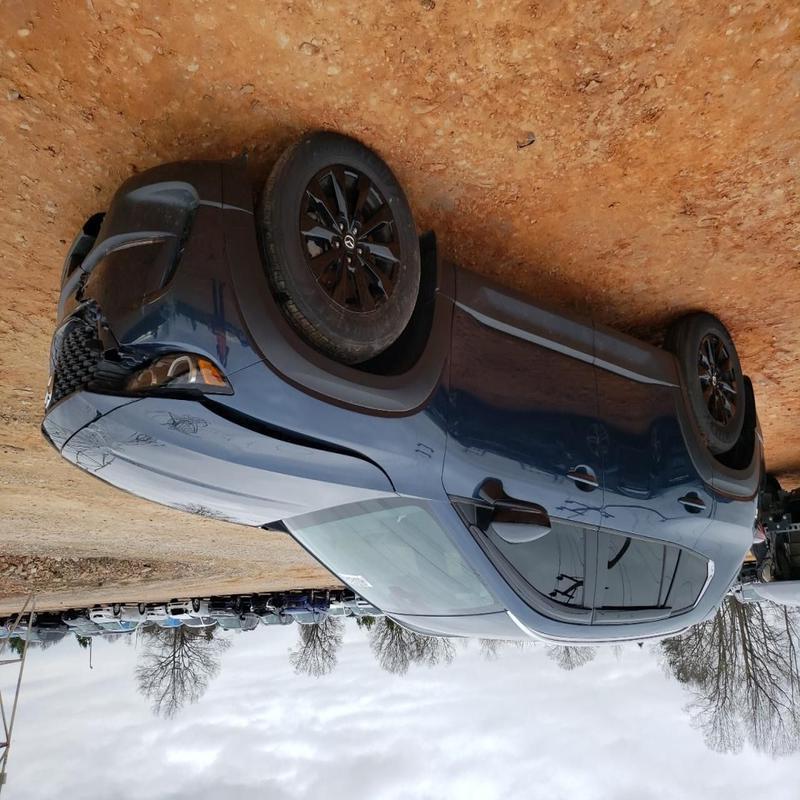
Aucun dommage détecté.
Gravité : aucun